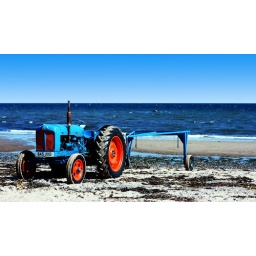
Tractor on the beach in Easthaven, think they use it to pull in the pots just off the shore.